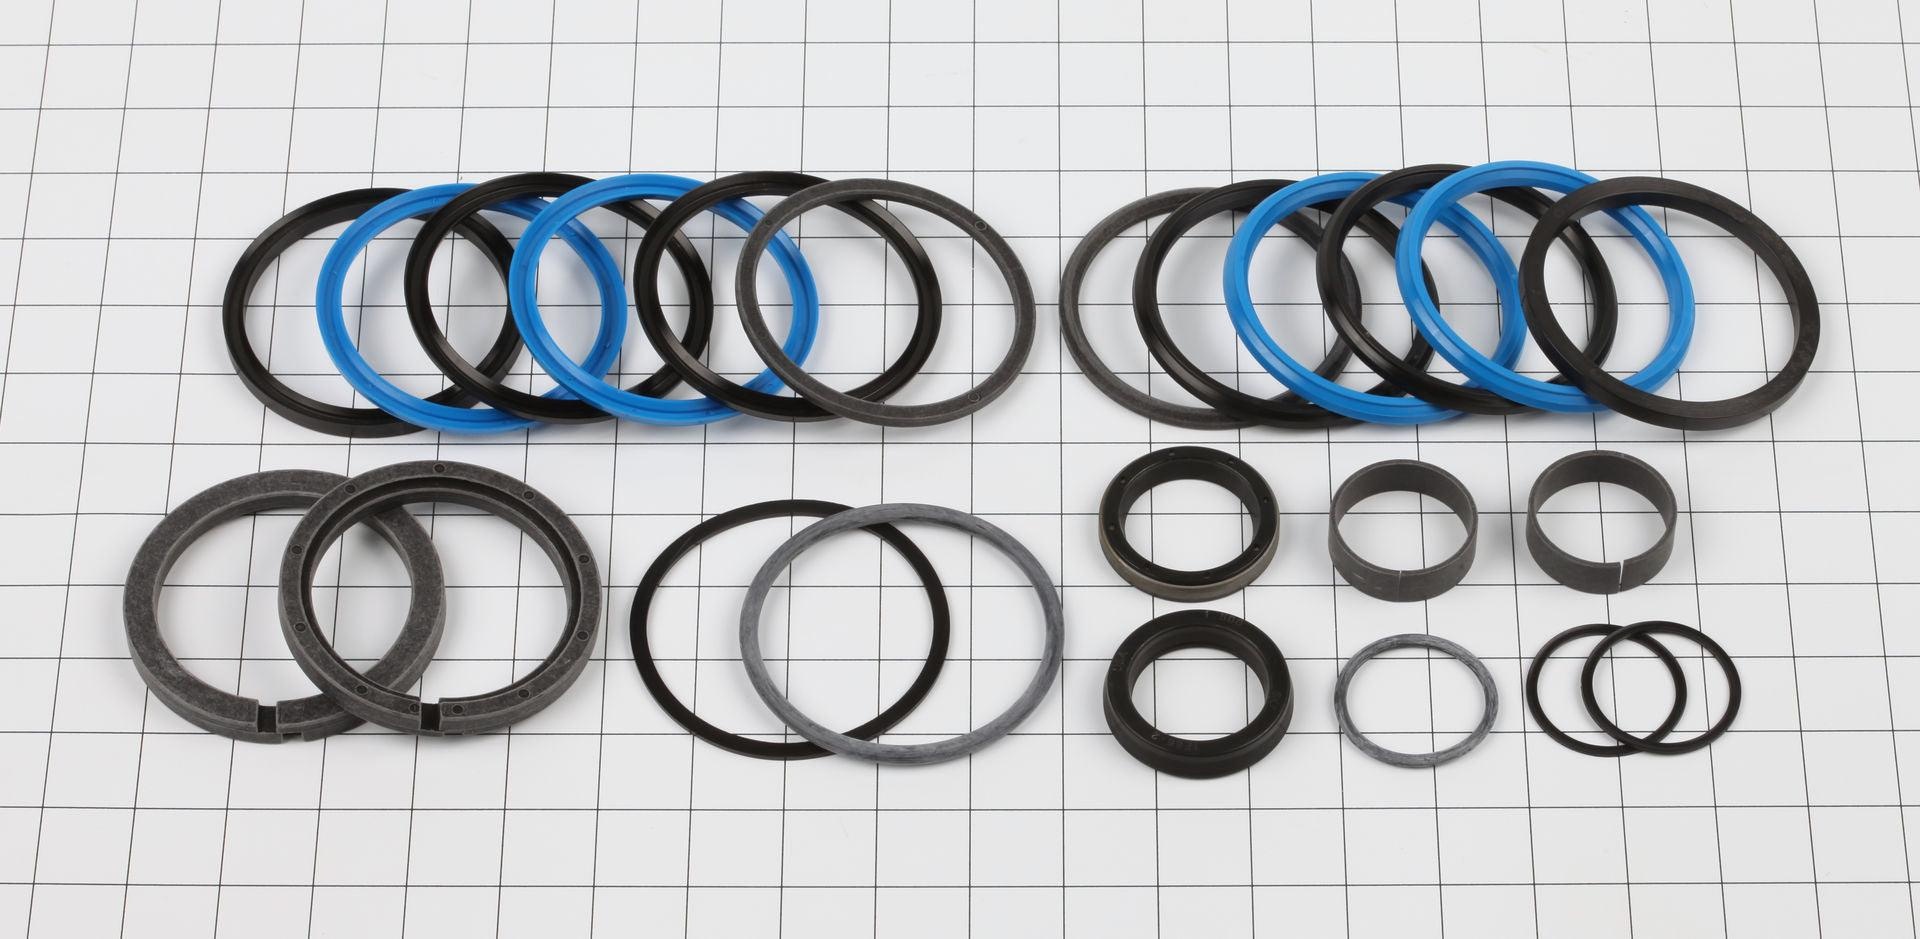
1001138796 Kit (Service), Seal | JLG
1001138796 Kit (Service), Seal (OEM) JLG | SkyTrak | Gradall | Lull Let Brown's Heavy Equipment solve your parts needs for your material handling equipment! As an Authorized JLG Service Center, we offer hundreds of thousands of parts for boom lifts, scissor lifts and telehandlers belonging to JLG, SkyTrak, Gradall and Lull. We also offer thousands of parts for various equipment and engine makes like Skyjack, Terex, Genie, Deutz, Ingersoll Rand, Bobcat, Case, Dana-Spicer, Gehl, Grove, Pettiebone, Manitowoc, Snorkel, and more. If your part isn't listed, please call us at 1-800-723-5460 as we might not have it listed yet. If you place an order, there is a possibility that your part might not be in stock or available at the moment. In this Case, we will inform you immediately and your credit card will not be charged. If you have questions about availability before you place an order, please call us at 1-800-723-5460. Brown's Heavy Equipment is here for you and will do everything we can to help you get your equipment up and going again!
Brand: JLG Industries
Category: Business & Industrial > Material Handling